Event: Nepal Earthquake
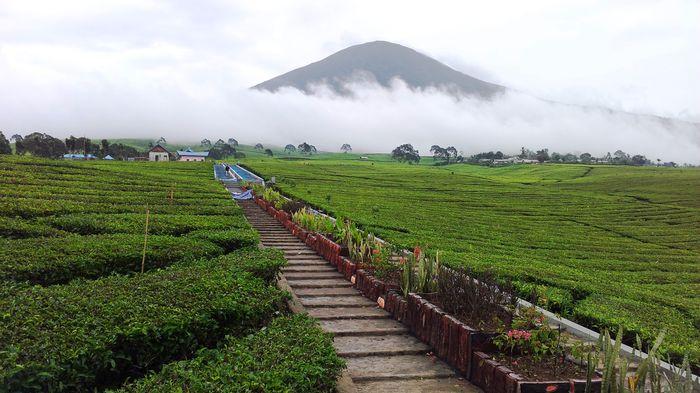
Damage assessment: no_damage